Rigpa

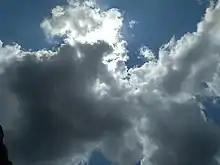
A widespread simile for ignorance is the obscuration of the sun by clouds

The Menngagde or 'Instruction Class' of Dzogchen teachings are divided into two parts: "trekchö" and "tögal" (thod rgal). Ron Garry: